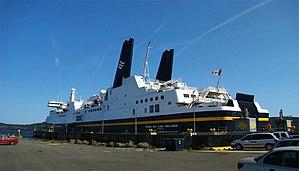
Le traversier MV Joseph and Clara Smallwood, Marine Atlantique, en partance d'Argentia (Terre-Neuve-et-Labrador) pour North Sydney (Nouvelle-Écosse), Canada. IMO Number: 8604797 Length overall: 179 m LPP: 165 m Beam: 25.6 Tons: 27614 DWT: 4625